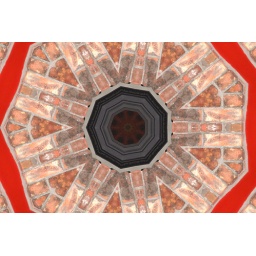
the black centre-piece is a wood-burning stove, the brick surround is next and the red portion is the wall above the fireplace